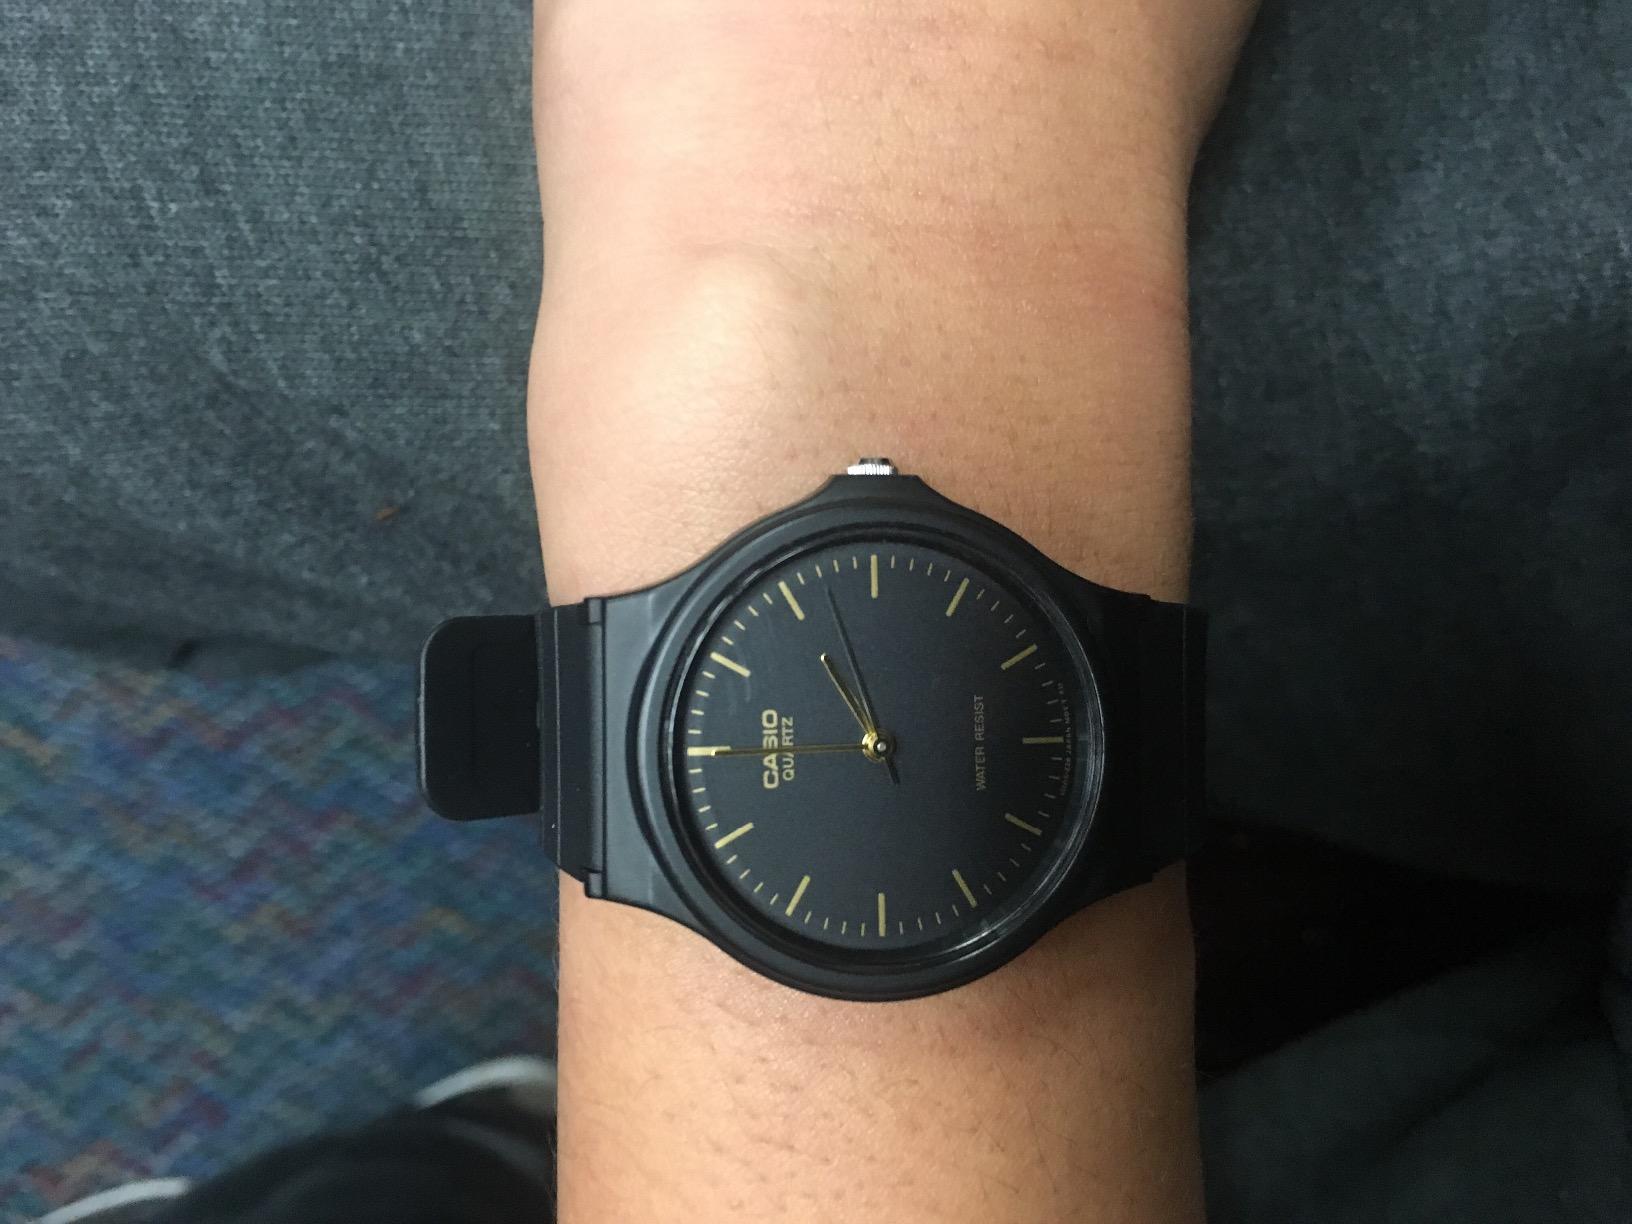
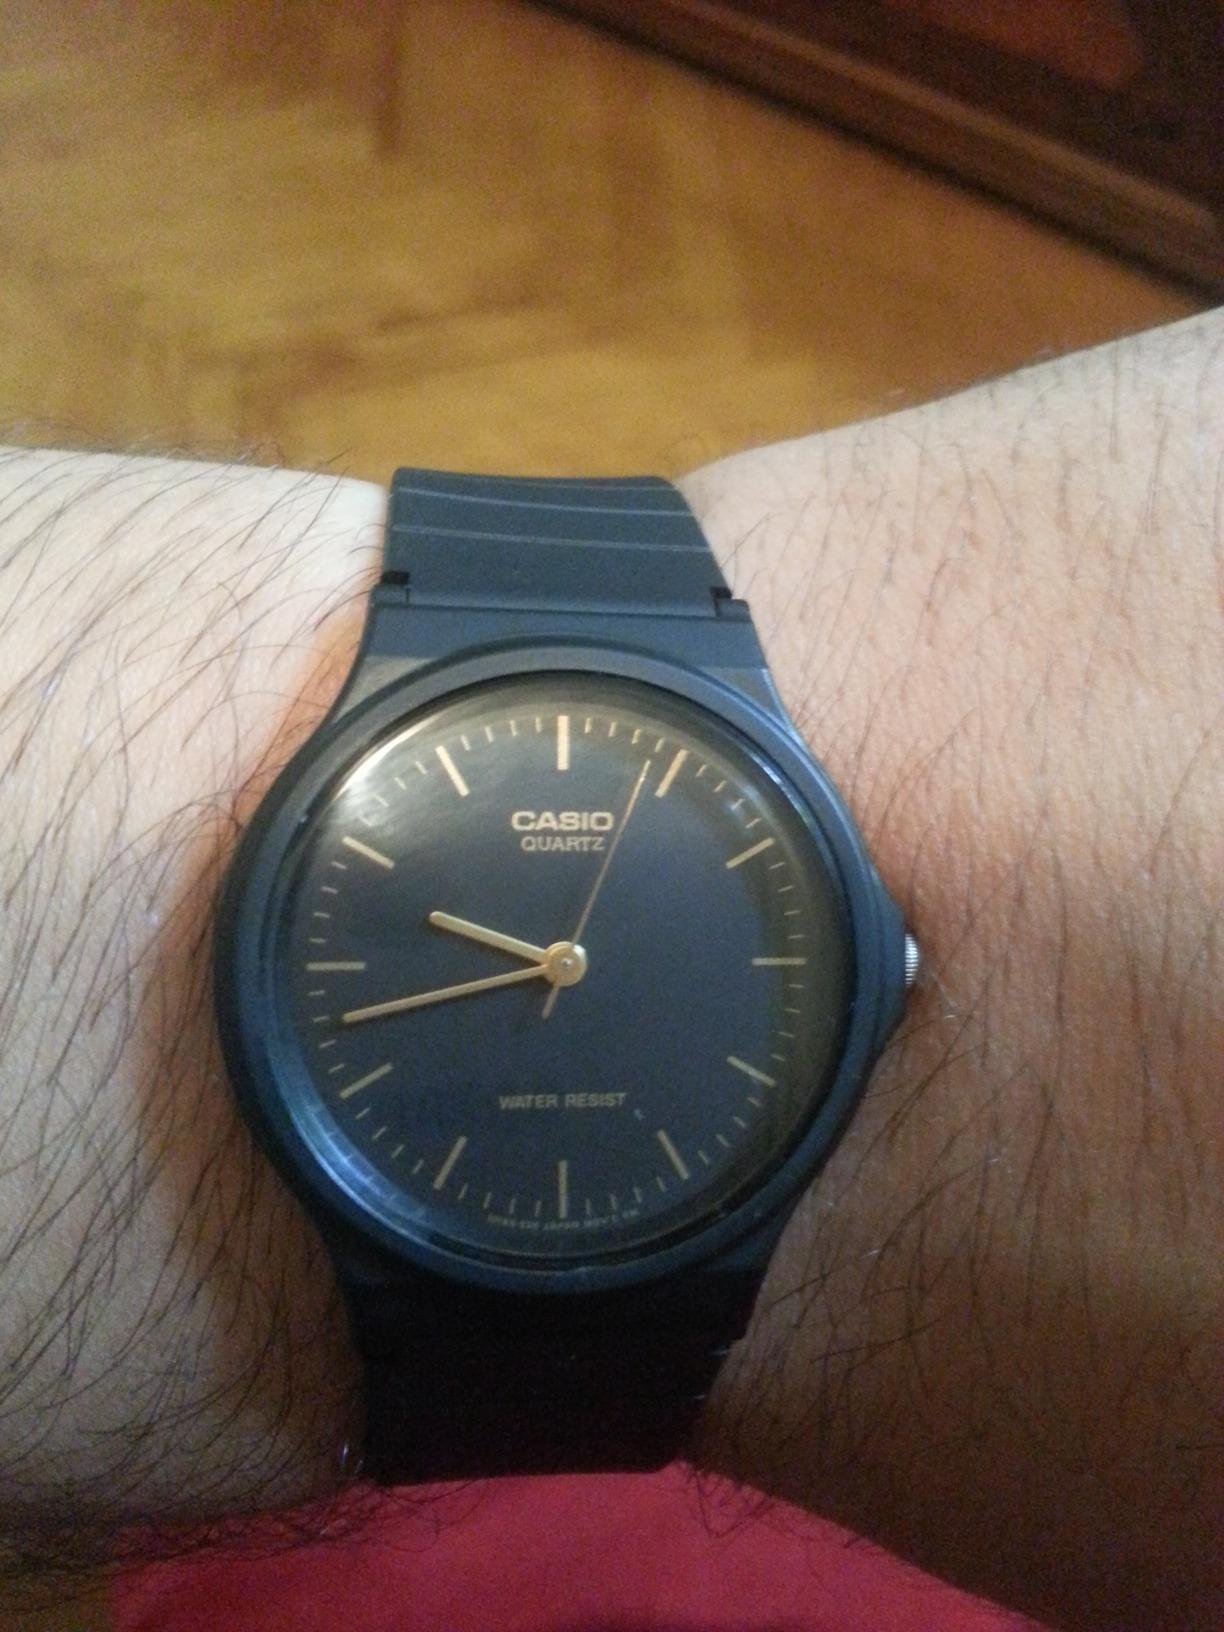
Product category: accessories_watch
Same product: yes